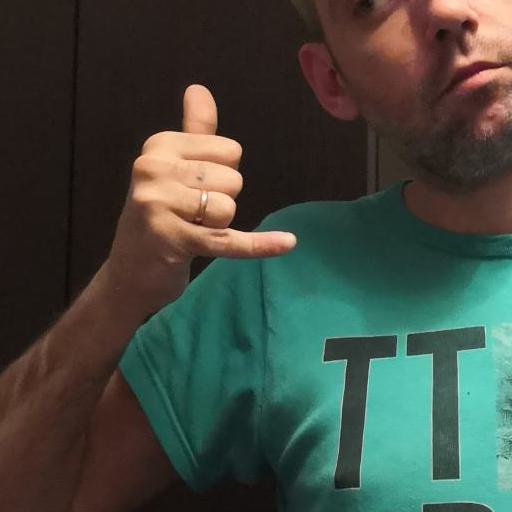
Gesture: call